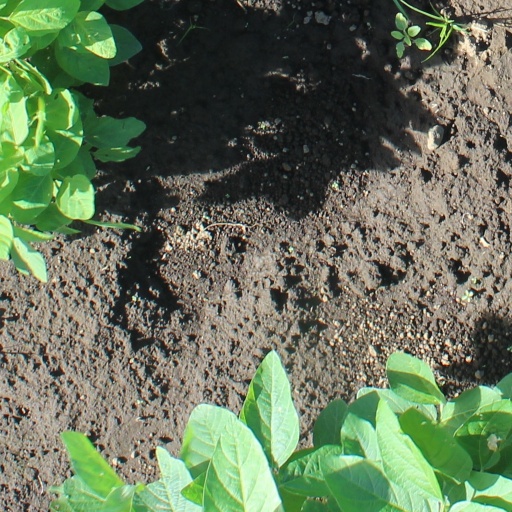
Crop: soybean